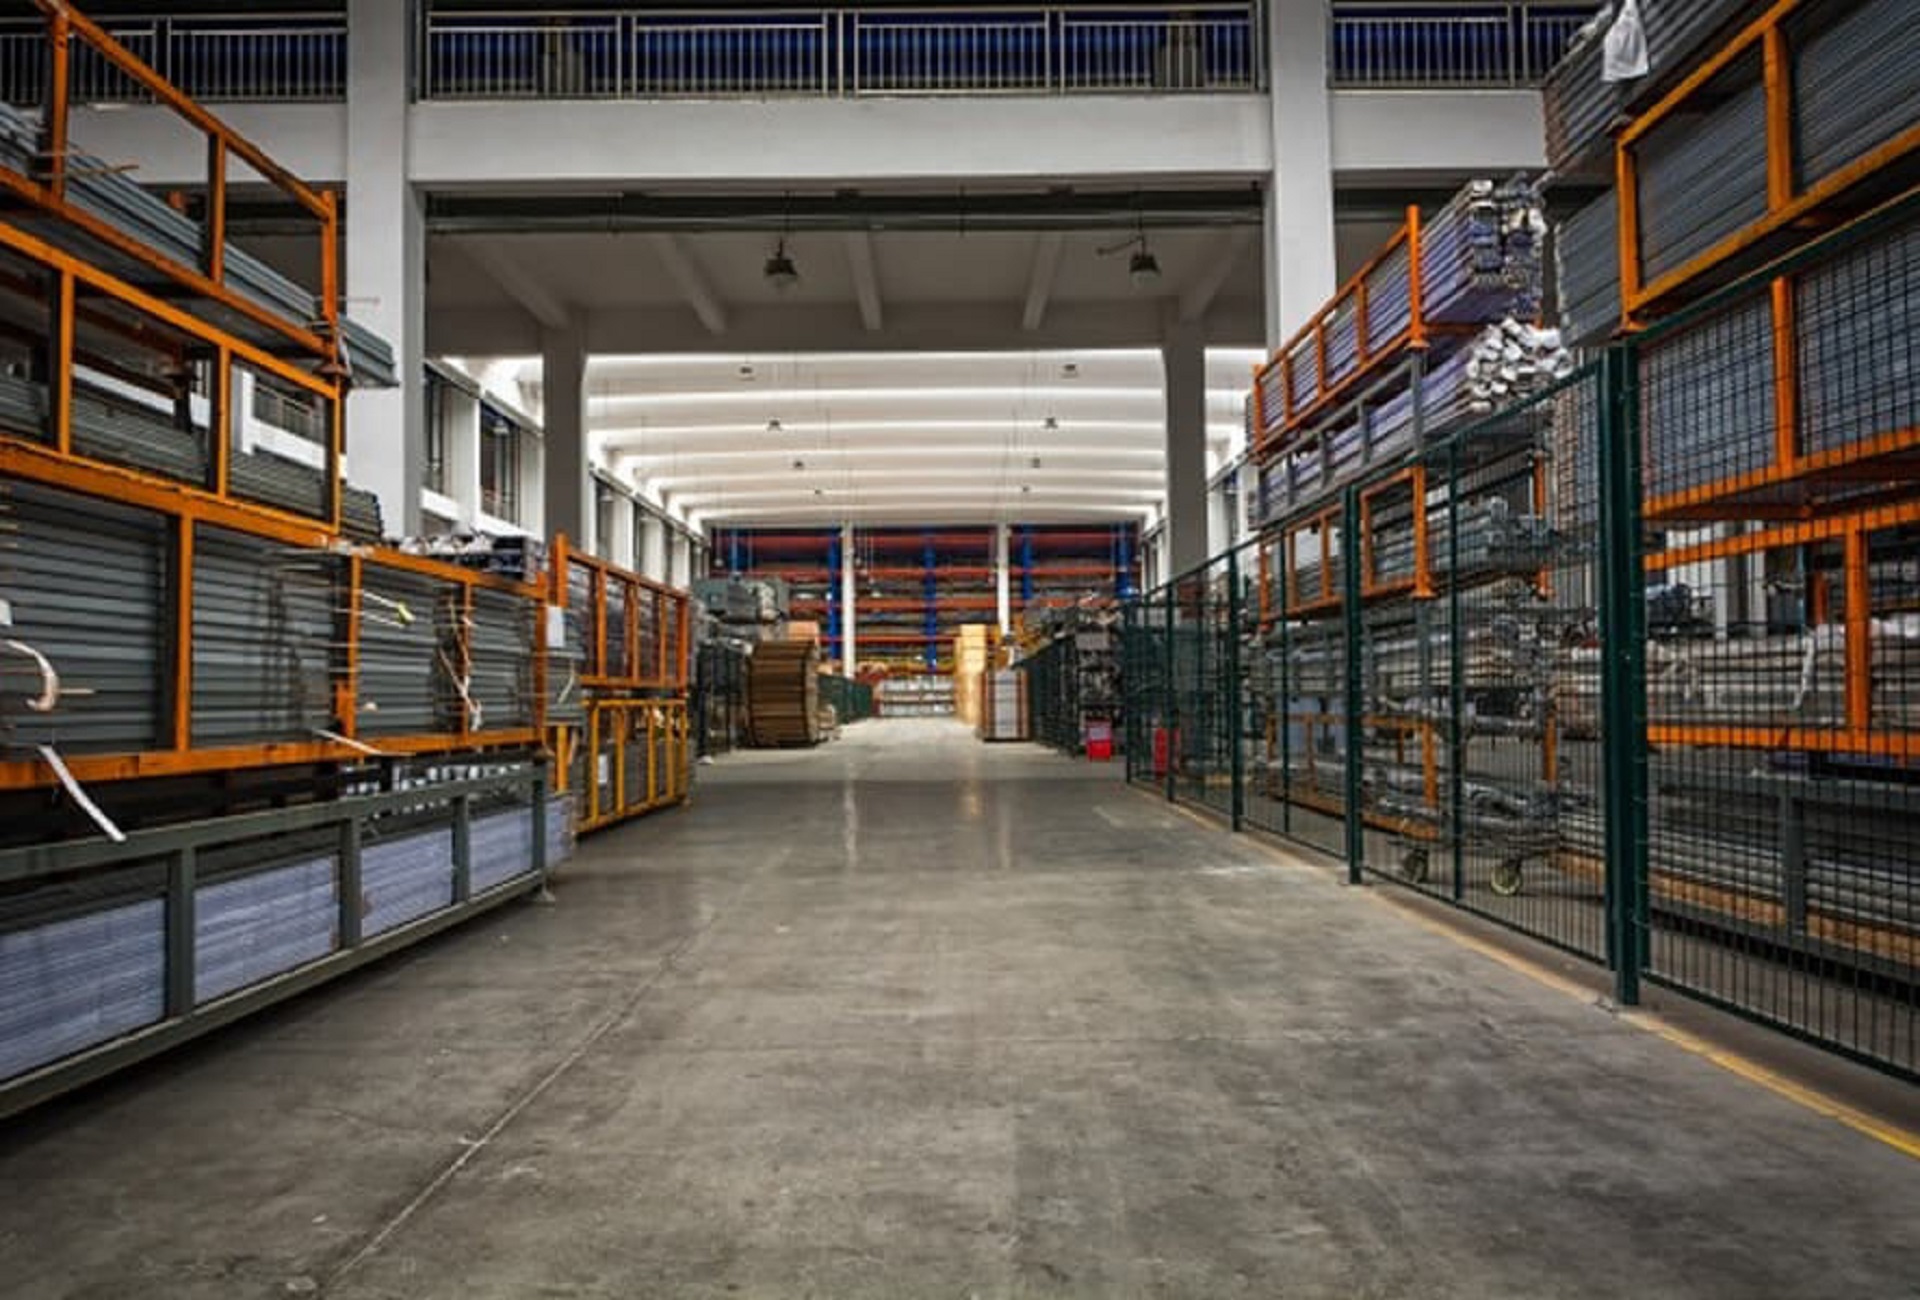
Warehousing, wood, beam, warehouse, engineering, symmetry, building, composite material, building material, machine, metal, flooring, factory, industry, poster, steel, city, road surface, aisle, aluminium, construction, commercial building, concrete, publication, inventory, shelving, transport, plank